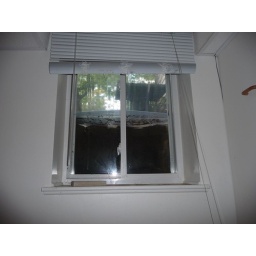
Gallons of water came in from this window last Saturday, June 5. Tornado and storm brought so much rain.